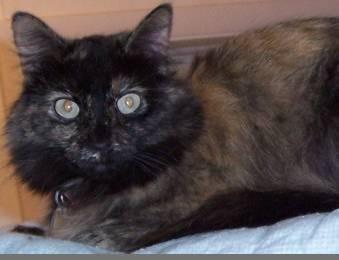
cat